Rorschach (band)

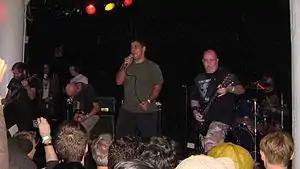
Rorschach live in New York City in 2009

Rorschach is an American hardcore punk band from New Jersey that existed from 1989 to 1993 and again from 2009 to 2012. Their typical blend of hardcore with dissonant metal elements provided an inspiration to many later metalcore and post-hardcore bands.